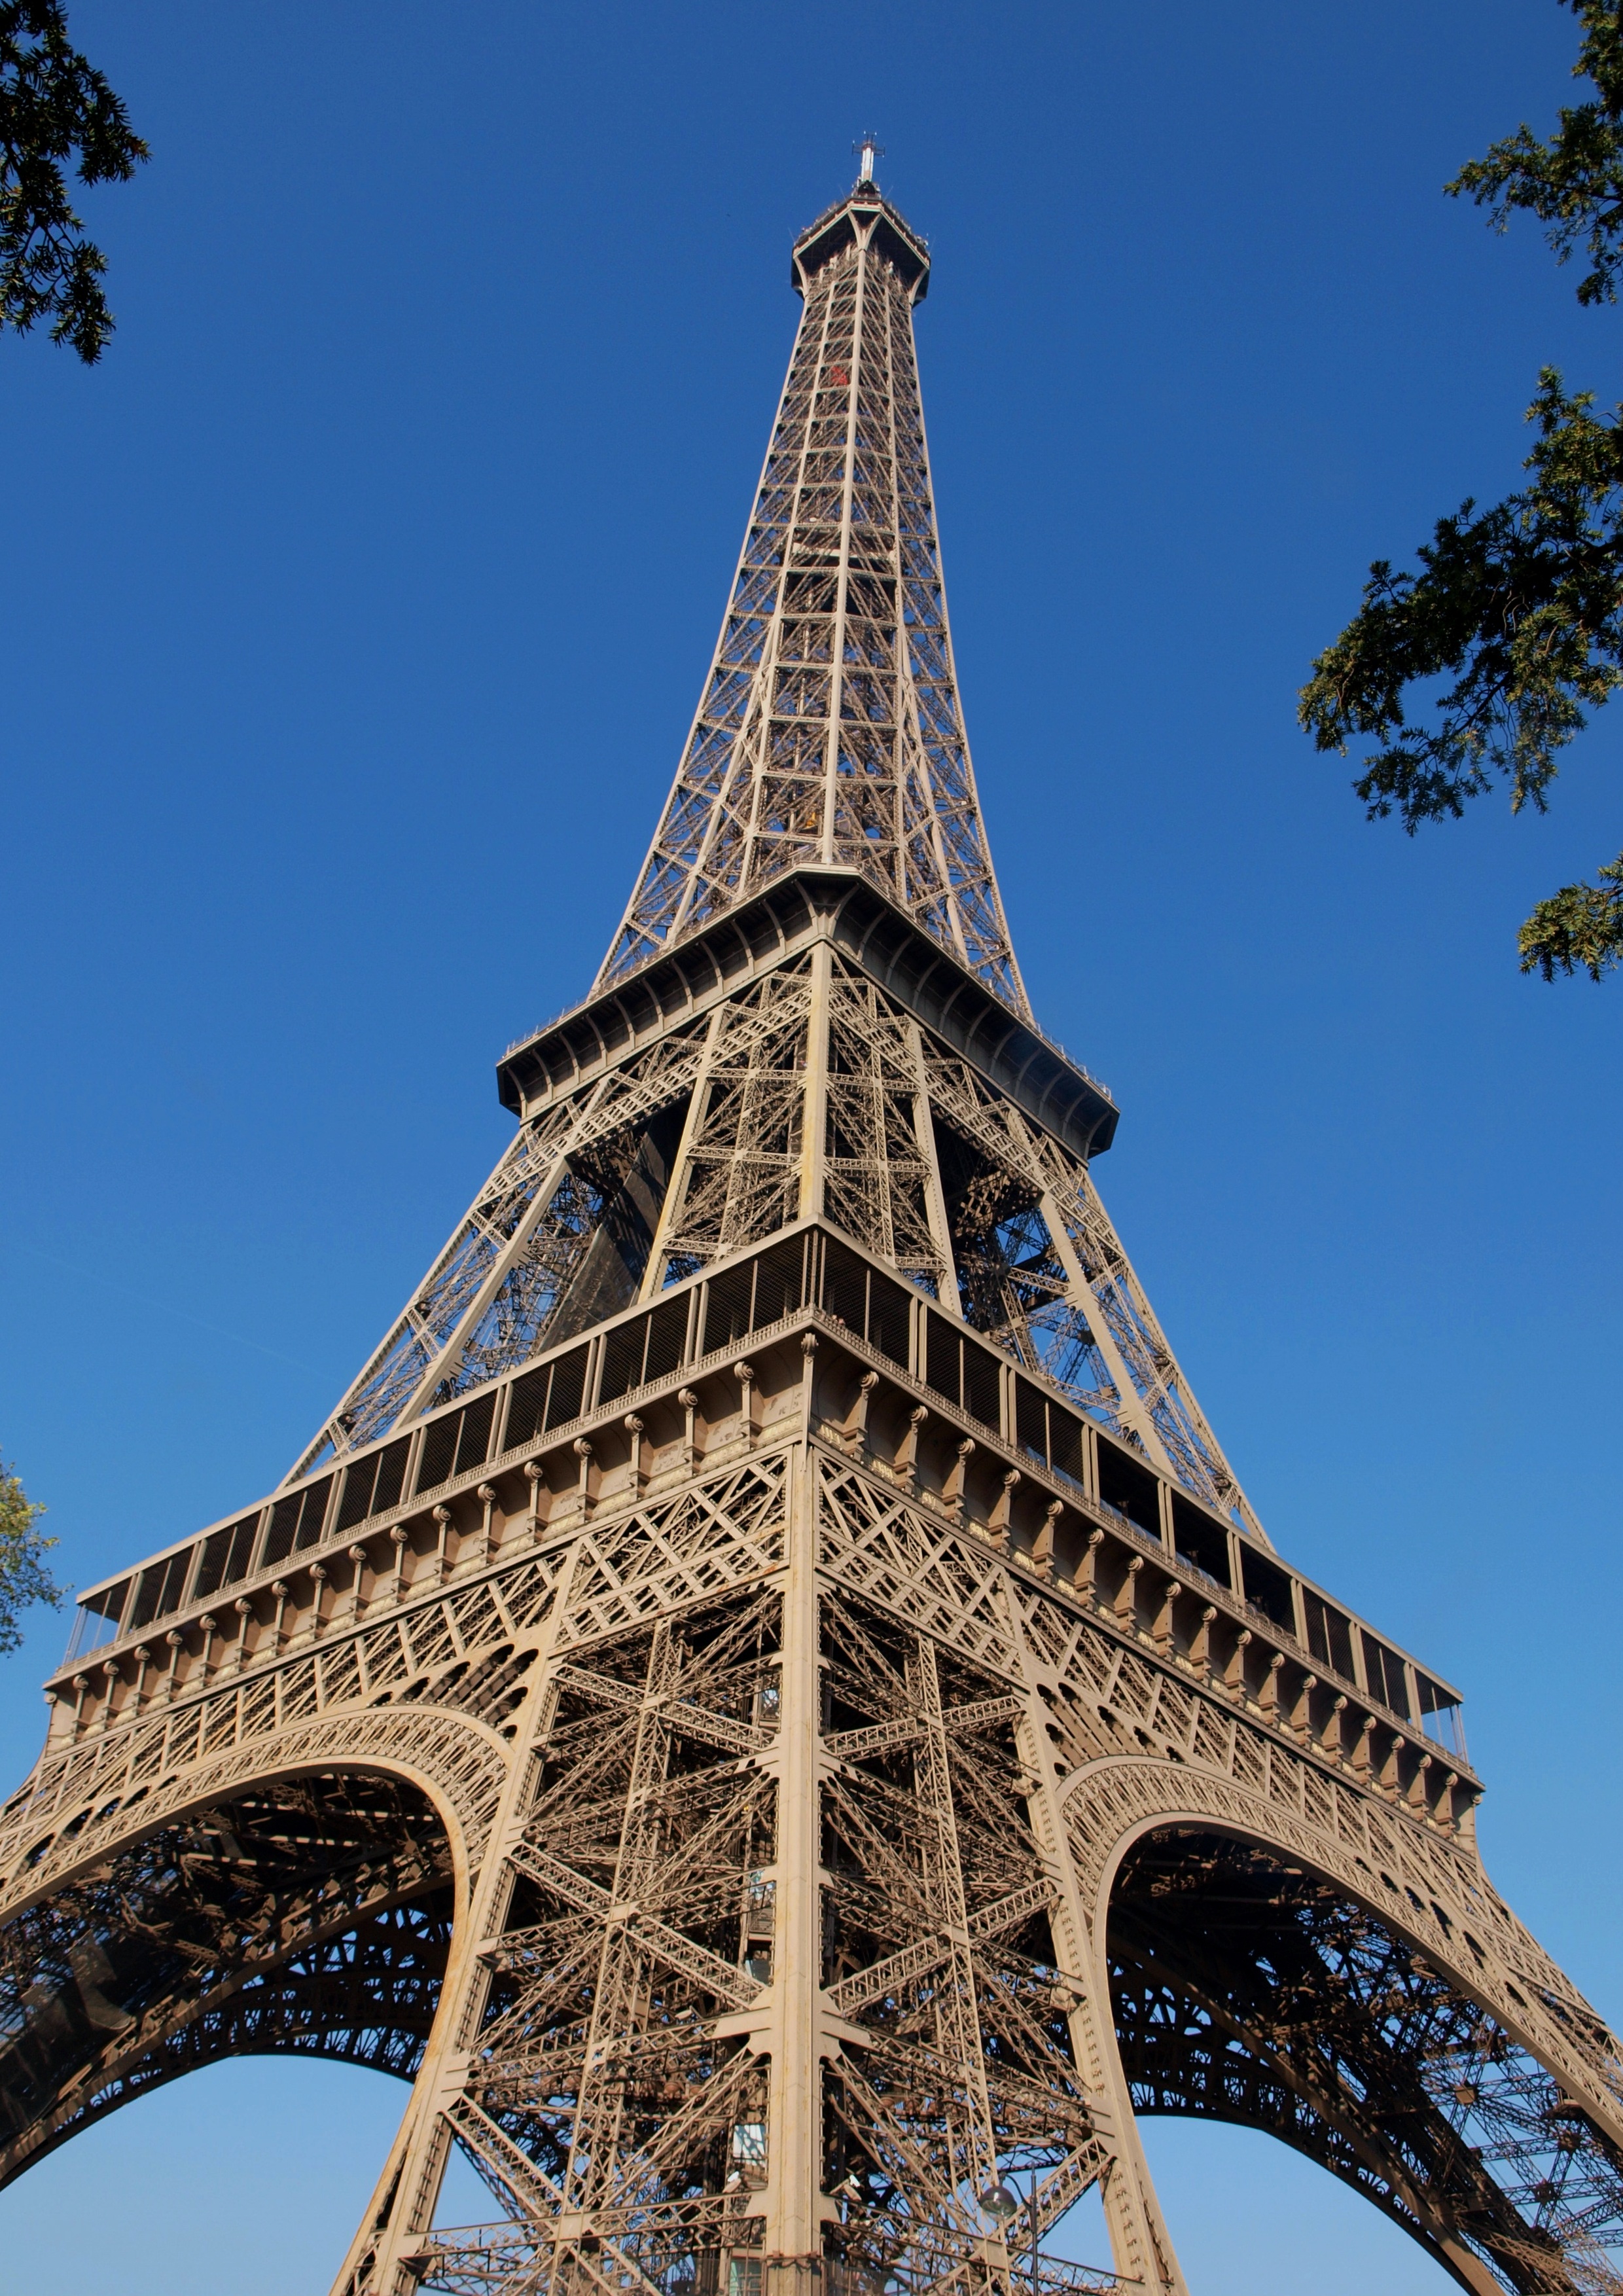
view, tower, landmark, the eiffel tower, spire, steeple, symmetry, up, pagoda